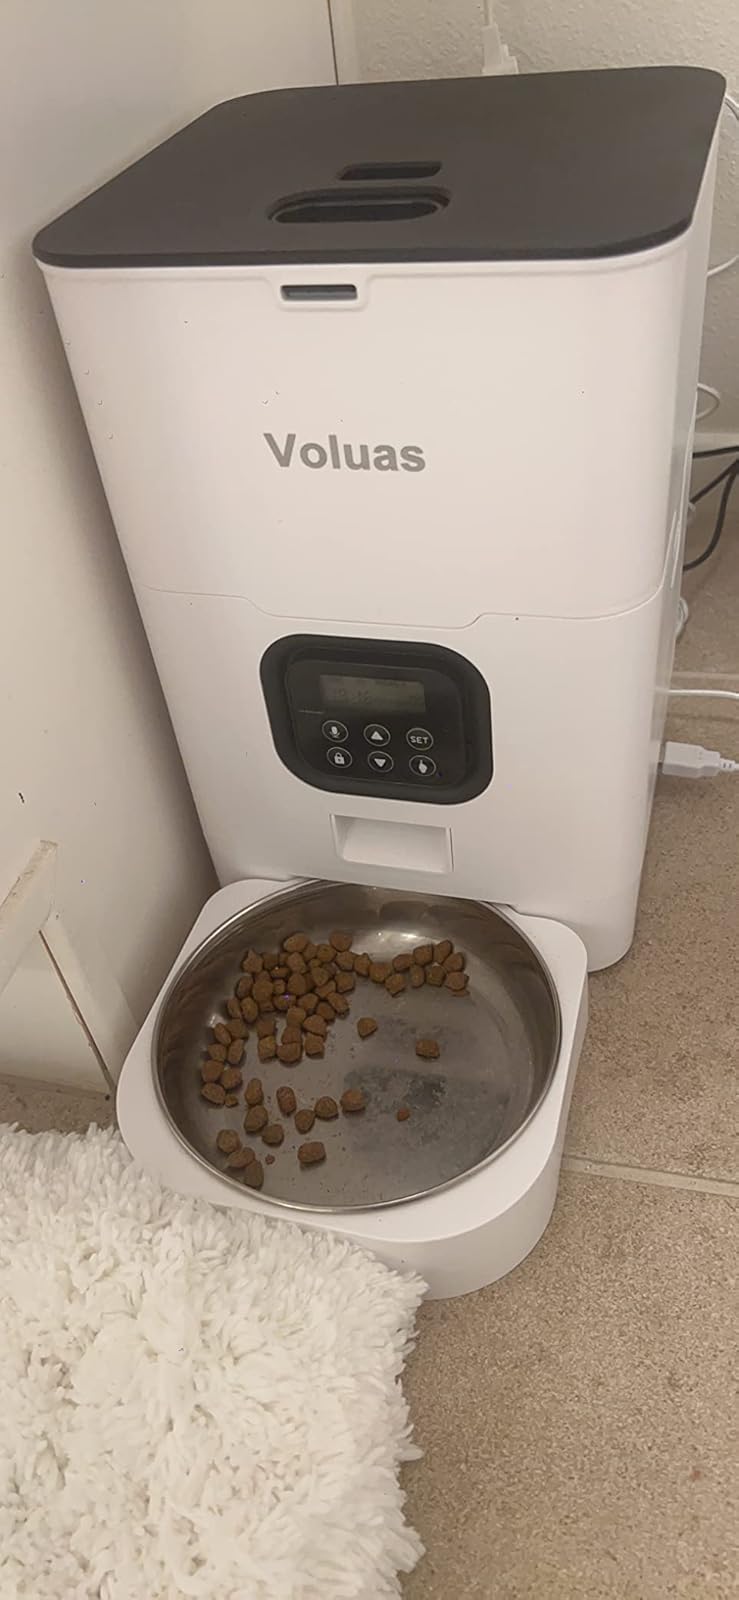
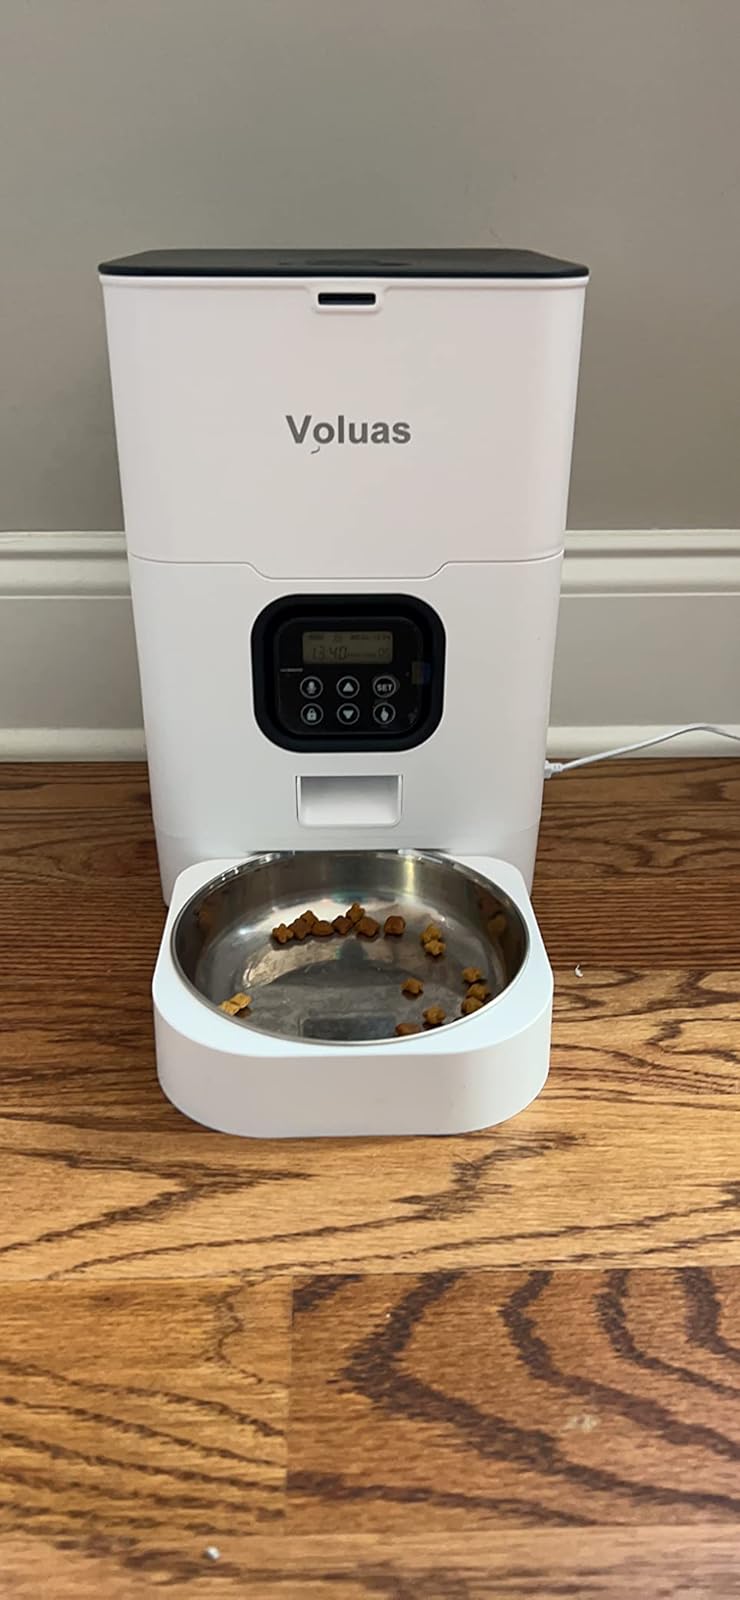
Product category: items_feeder
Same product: yes